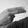
ASL letter: H